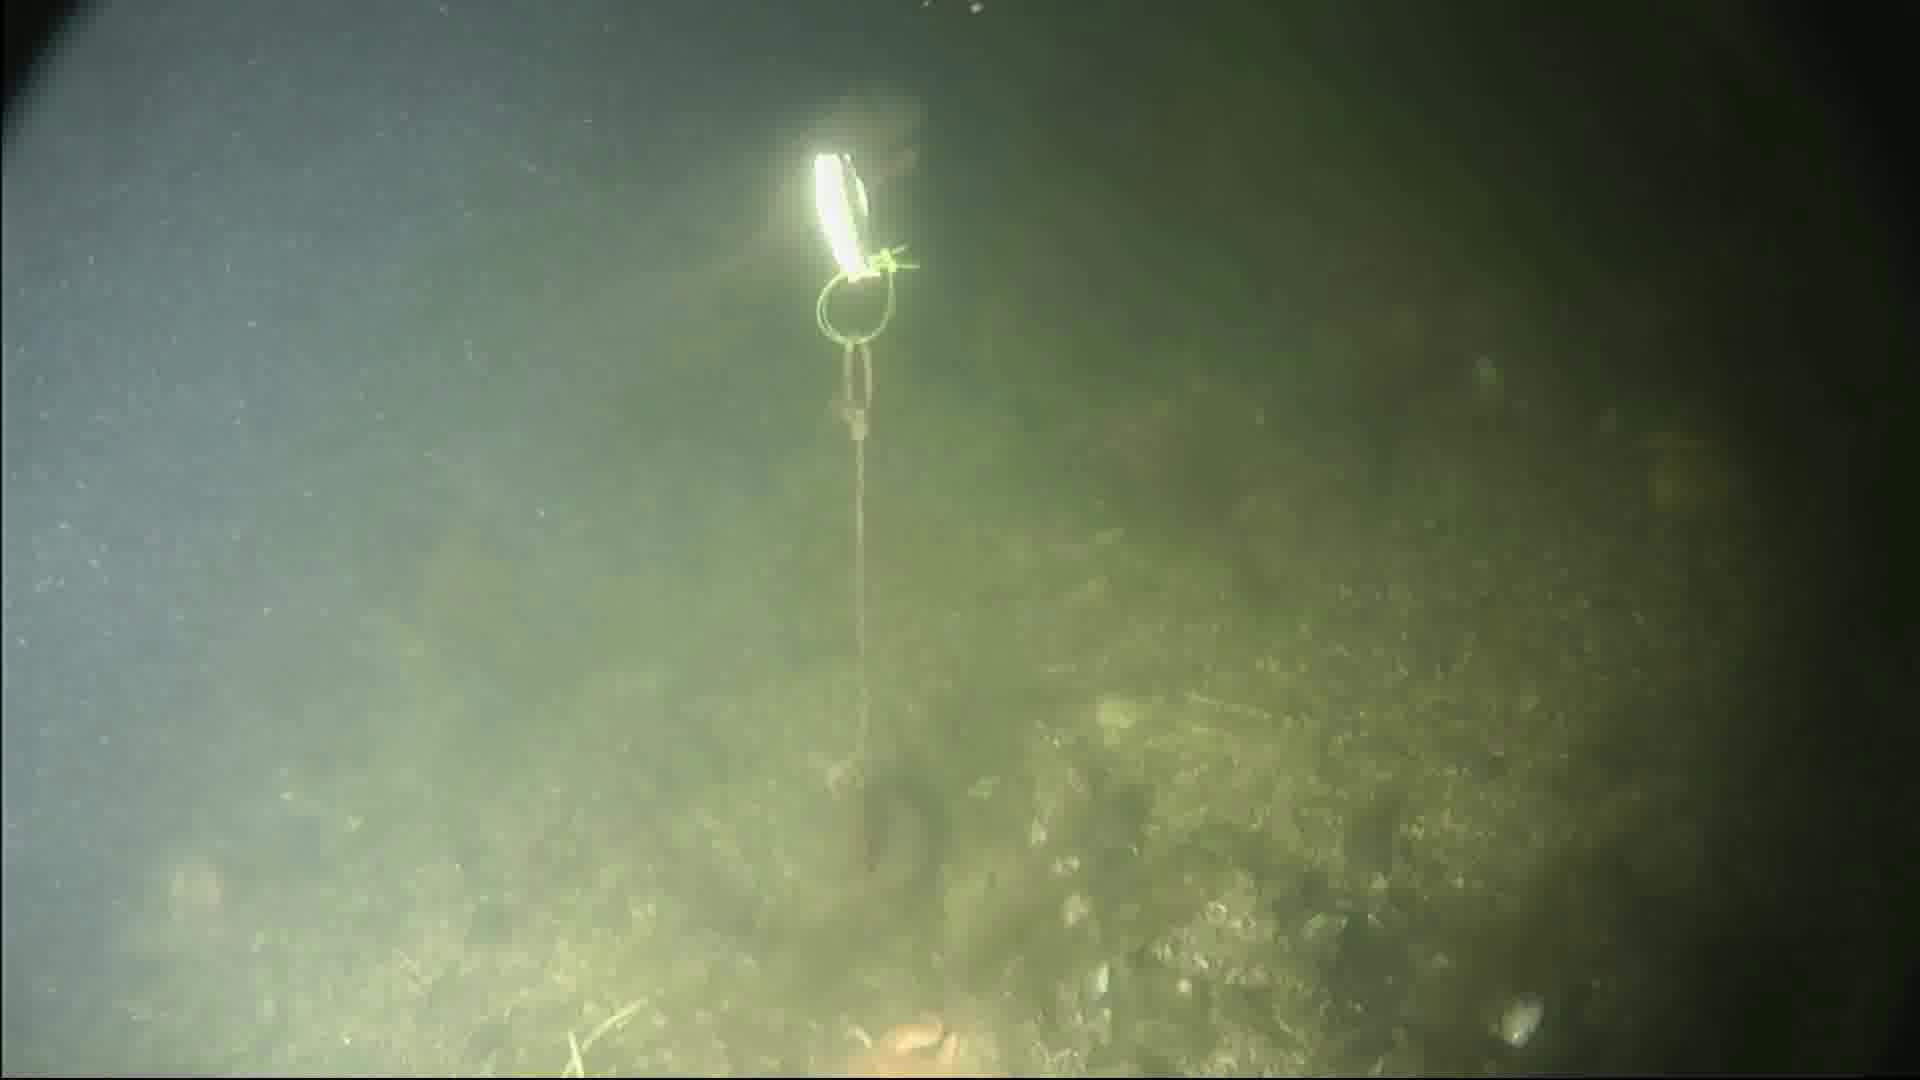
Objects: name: fish
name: crab
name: starfish